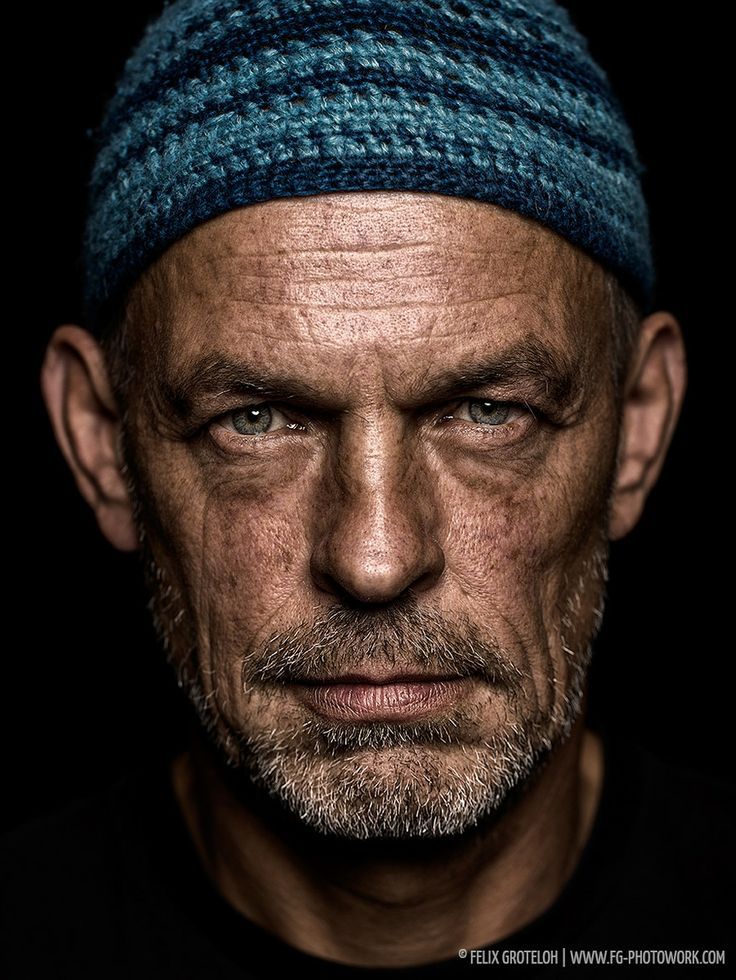
Portrait style: Real Portrait